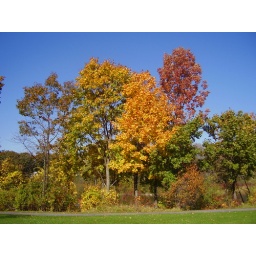
colorful trees in Westbrook's Riverbank Park